Glenn Duffie Shriver

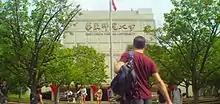
In the short film "Game of Pawns" produced by the FBI, Shriver is portrayed by an actor, depicted as being in front of the main entrance to the East China Normal University in Shanghai.

Shriver was born in Henrico County, Virginia, near Richmond. When his parents separated in 1983, he moved with his mother to the Jenison area of Michigan. He was a resident of Georgetown Township, Michigan. He attended middle school through his second (sophomore) year in Wyoming, Michigan, and then Jenison High School.